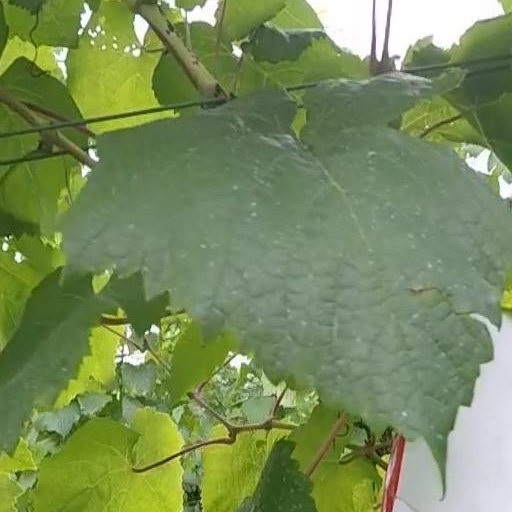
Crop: grape